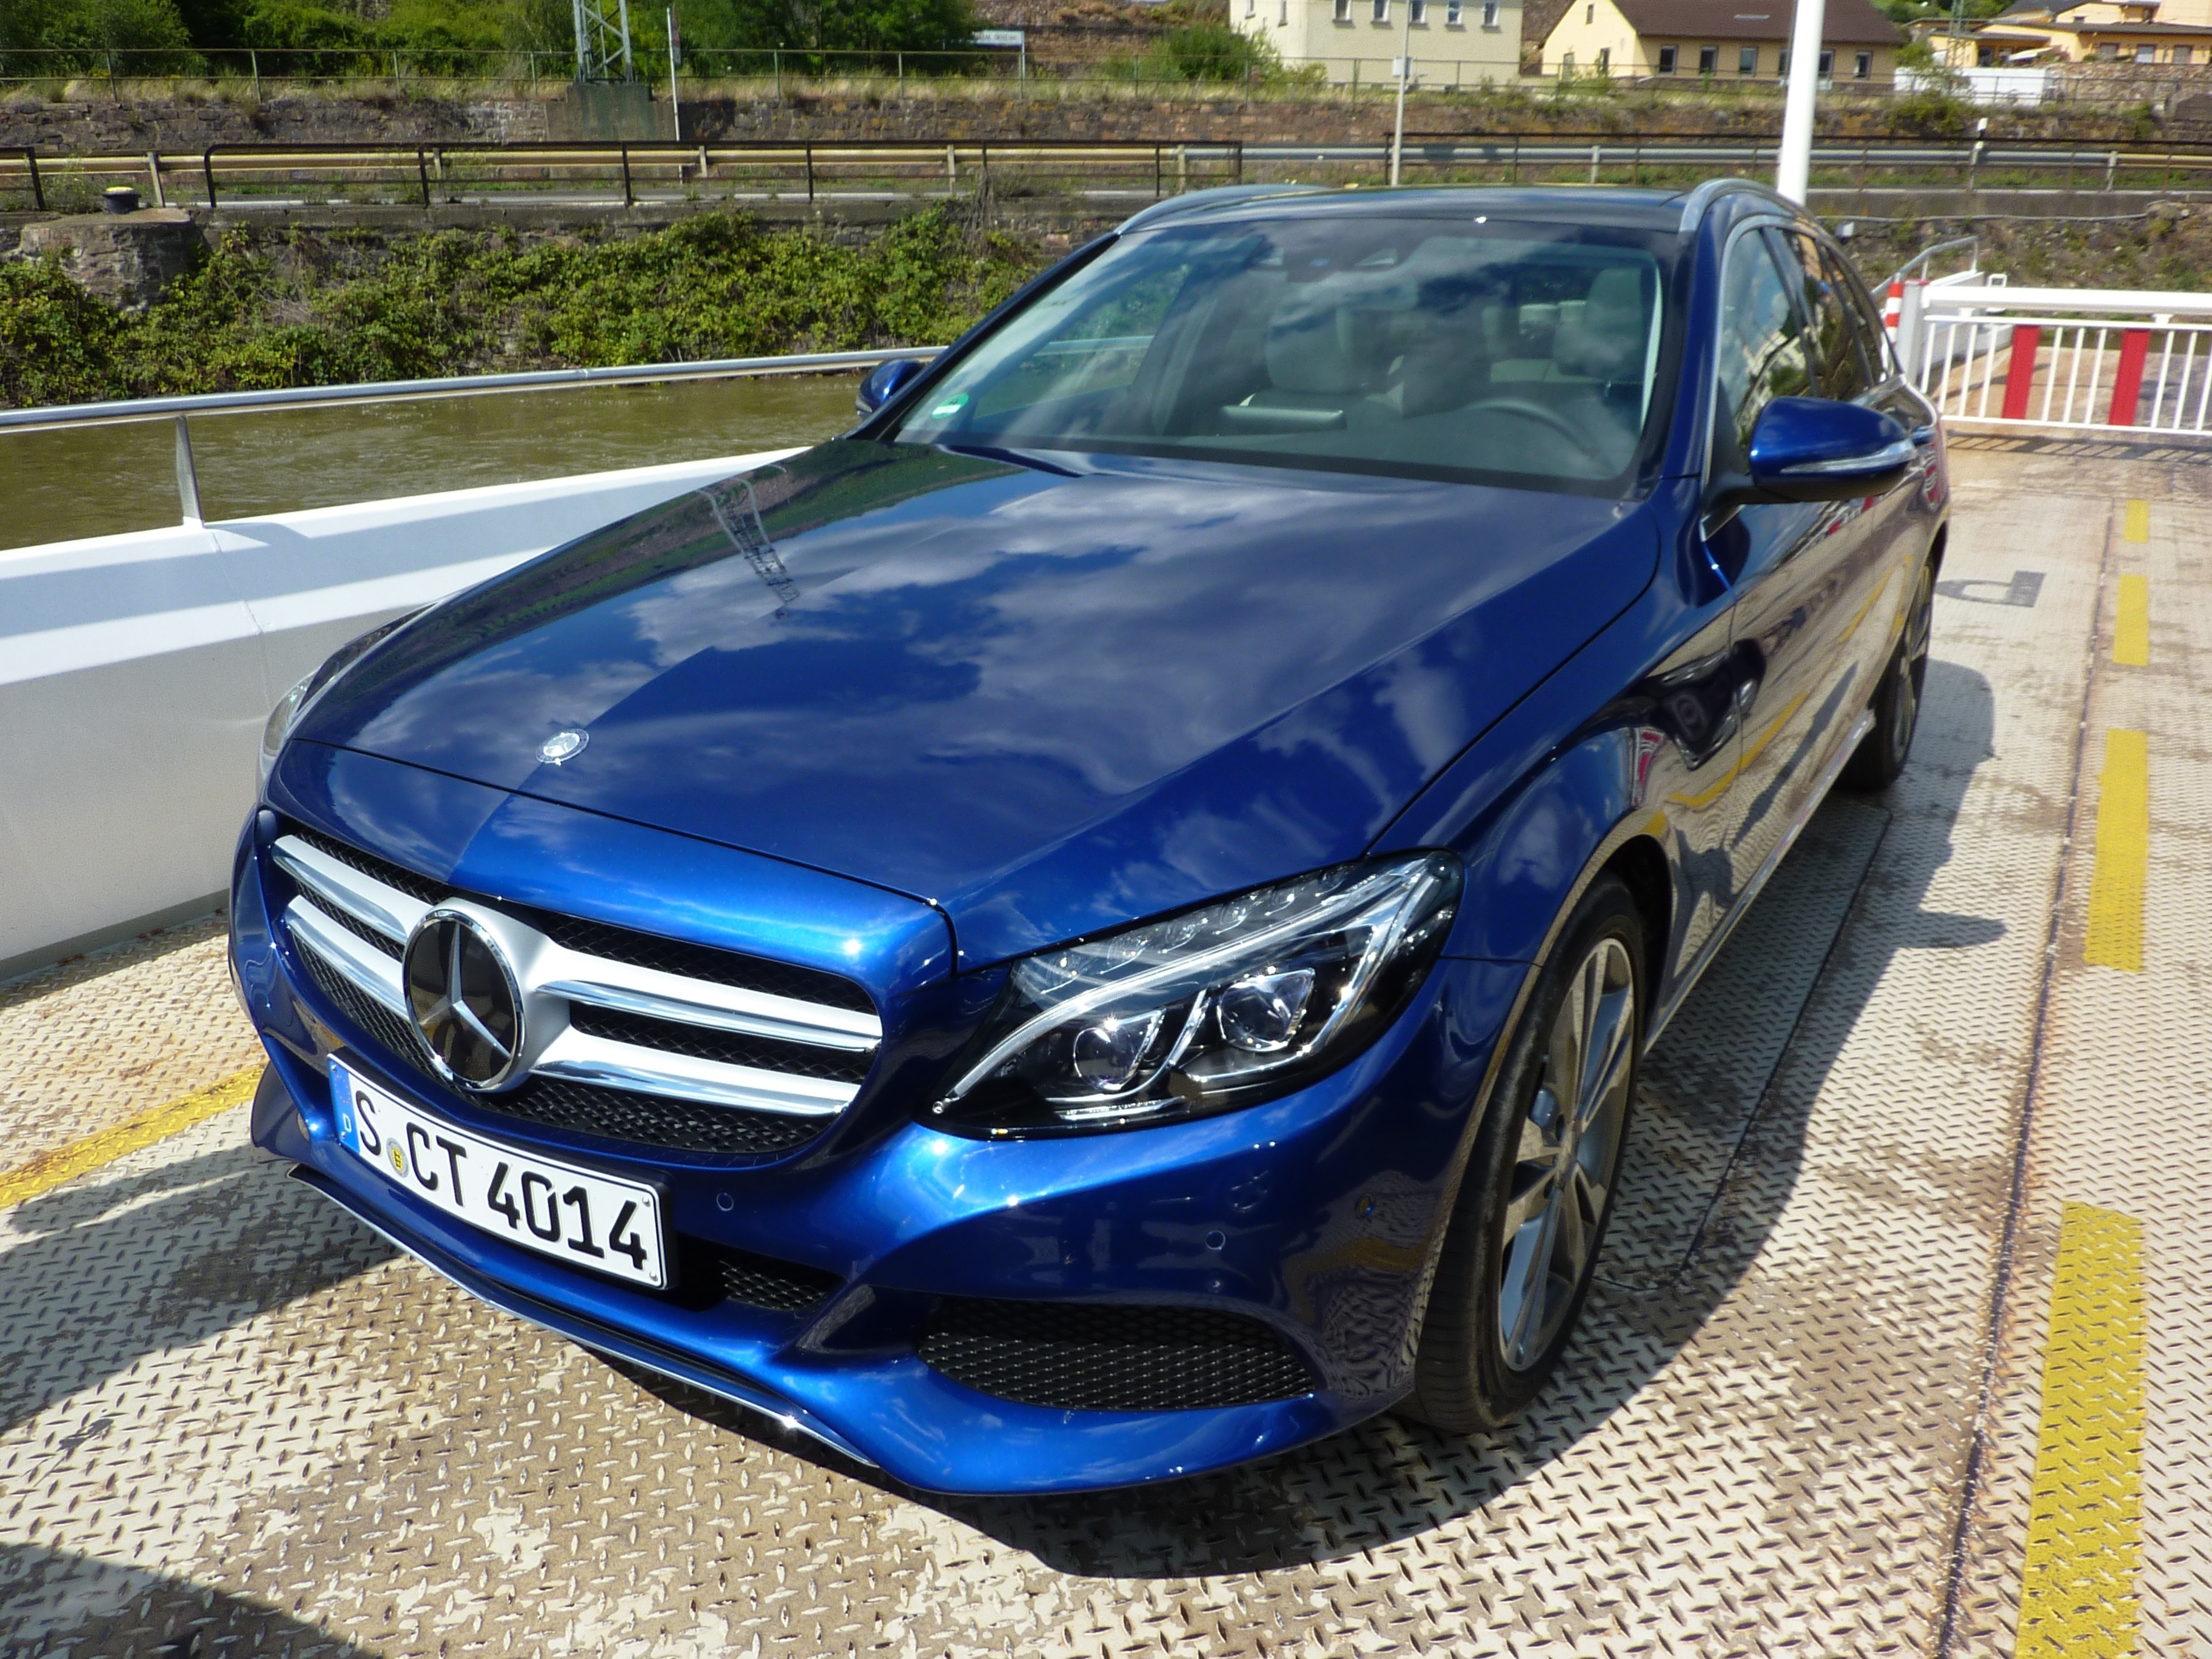
car, wheel, vehicle, auto, blue, bumper, sedan, mercedes benz, existence, land vehicle, automobile make, automotive exterior, compact car, automotive design, luxury vehicle, executive car, full size car, mercedes benz c class, class c break